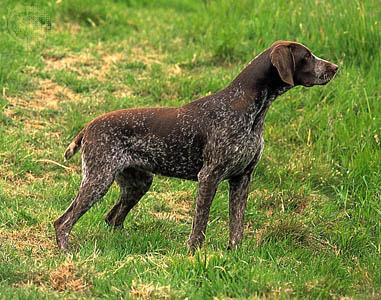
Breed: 211-n000059-German_short_haired_pointer